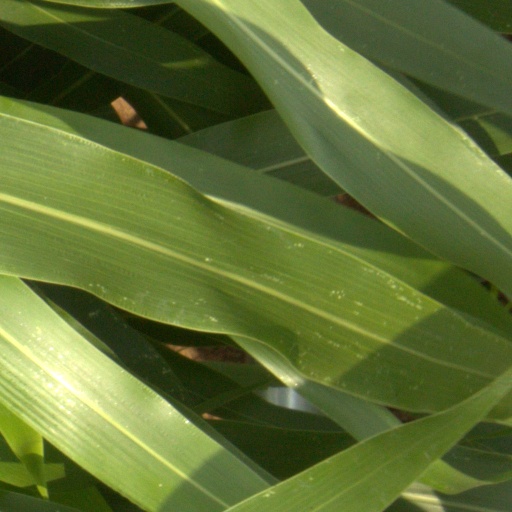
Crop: sorghum